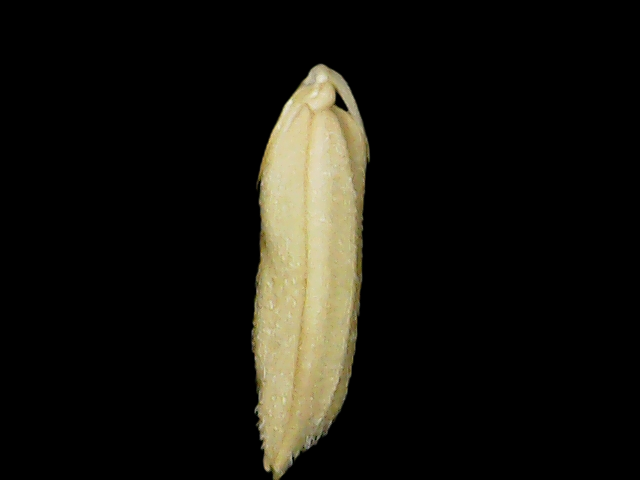
Rice variety: Binadhan14